Russian cruiser Afrika

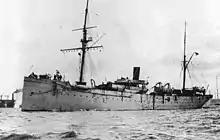

Afrika (Russian - "Африка") was a sail- and steam-powered second-class cruiser of the Imperial Russian Navy. She was 2775 tonnes, 83 m long, 11.06 m in the beam and had four boilers powering a single vertical triple expansion steam engine. Her maximum speed was 12.75 knots, whilst her crew was 148 sailors and 12 officers. Those who served aboard her included Alexey Abaza and Hans William von Fersen.